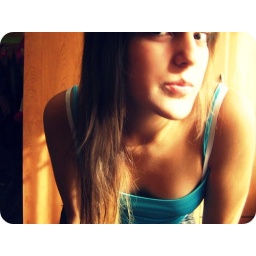
Boys boys boys. We like boys in cars ~